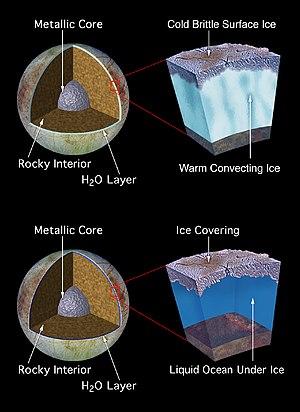
Europa Lander est un projet de mission spatiale étudié par la NASA dont l'objectif est de poser un engin à la surface d'Europe, une des lunes de Jupiter pour étudier sur place l'environnement et le sol de sa surface. Europe constitue un objectif scientifique de premier plan depuis que les données fournies par la sonde Galileo à la fin des années 1990, permettent de déterminer qu'il existe probablement un océan d'eau liquide sous sa surface glacée qui peut abriter des formes de vie. La NASA décide de développer la mission Europa Clipper qui doit étudier le satellite après s'être placé en orbite autour de celui-ci. Fin 2015, le Sénat américain demande à la NASA d'inclure dans son projet un engin chargé de se poser à la surface d'Europe pour analyser le sol et tenter de découvrir des traces de vie.
Europa Clipper est une mission spatiale de la NASA en cours de développement dont l'objectif est l'étude d'Europe, une des lunes de Jupiter. Europe constitue un objectif scientifique de premier plan depuis que les données fournies par la sonde Galileo à la fin des années 1990, ont permis de déterminer qu'il existait probablement un océan d'eau liquide sous sa surface glacée qui pourrait abriter des formes de vie. Mais la mission d'exploration, qui doit se dérouler dans une région de l'espace fortement irradiée de par sa proximité avec Jupiter, est complexe et les projets d'exploration élaborés à la suite de cette découverte se sont heurtés jusqu'à récemment à l'absence de moyens financiers suffisants.
L'eau liquide est probablement abondante dans l'univers, en dépit du fait que sa présence n'ait été détectée que sur un seul corps de façon stable à l'heure actuelle, la Terre.